Canadian Armed Forces

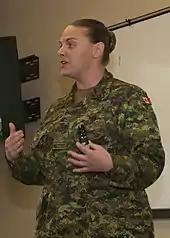
A member of the CAF briefs Vermont Army National Guard soldiers on the integration of women into the forces

In 2008, the Government of Canada began efforts, through the "Canada First Defence Strategy", to modernize the Forces, through the purchase of new equipment, improved training and readiness, as well as the establishment of the Canadian Special Operations Regiment. More funds were also put towards recruitment, which had been dwindling throughout the 1980s and 1990s, possibly because the Canadian populace had come to perceive the Forces as peacekeepers rather than as soldiers, as shown in a 2008 survey conducted by the Department of National Defence. The poll found that nearly two-thirds of Canadians agreed with the country's participation in the invasion of Afghanistan, and that the military should be stronger, but also that the purpose of the forces should be different, such as more focused on responding to natural disasters. Then Chief of Defence Staff (CDS) Walter Natynczyk said later that year that, while recruiting has become more successful, the Forces was facing a problem with its rate of loss of existing members, which increased between 2006 and 2008 from 6% to 9.2% annually.